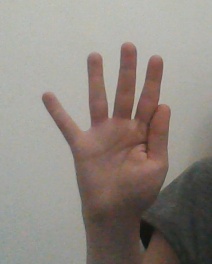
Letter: sheen